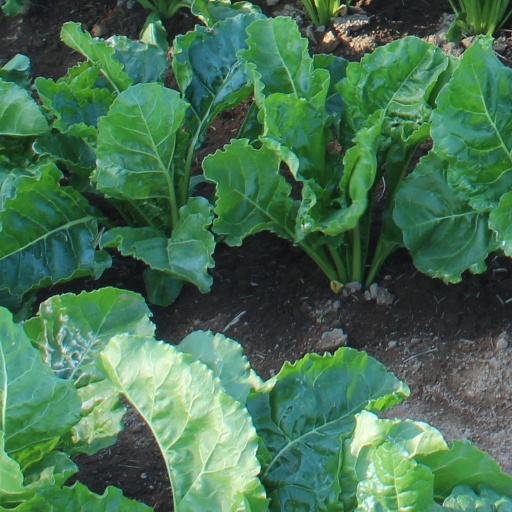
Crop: sugar beet